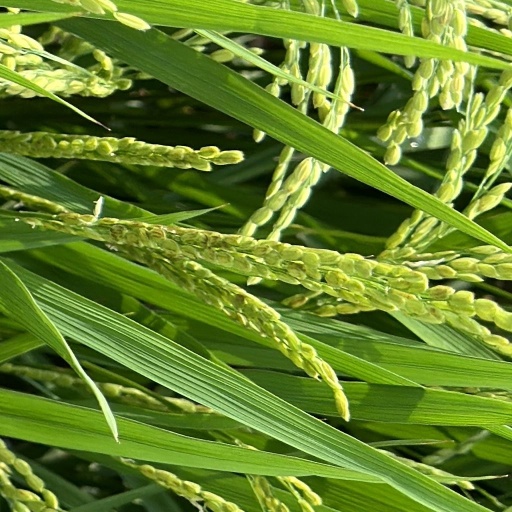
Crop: rice